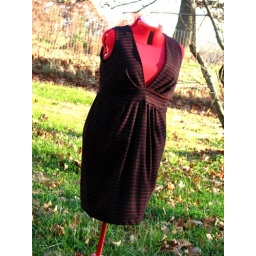
BWOF 9/07 #121 Jumper in red &amp;amp; black windowpane check poly rayon.